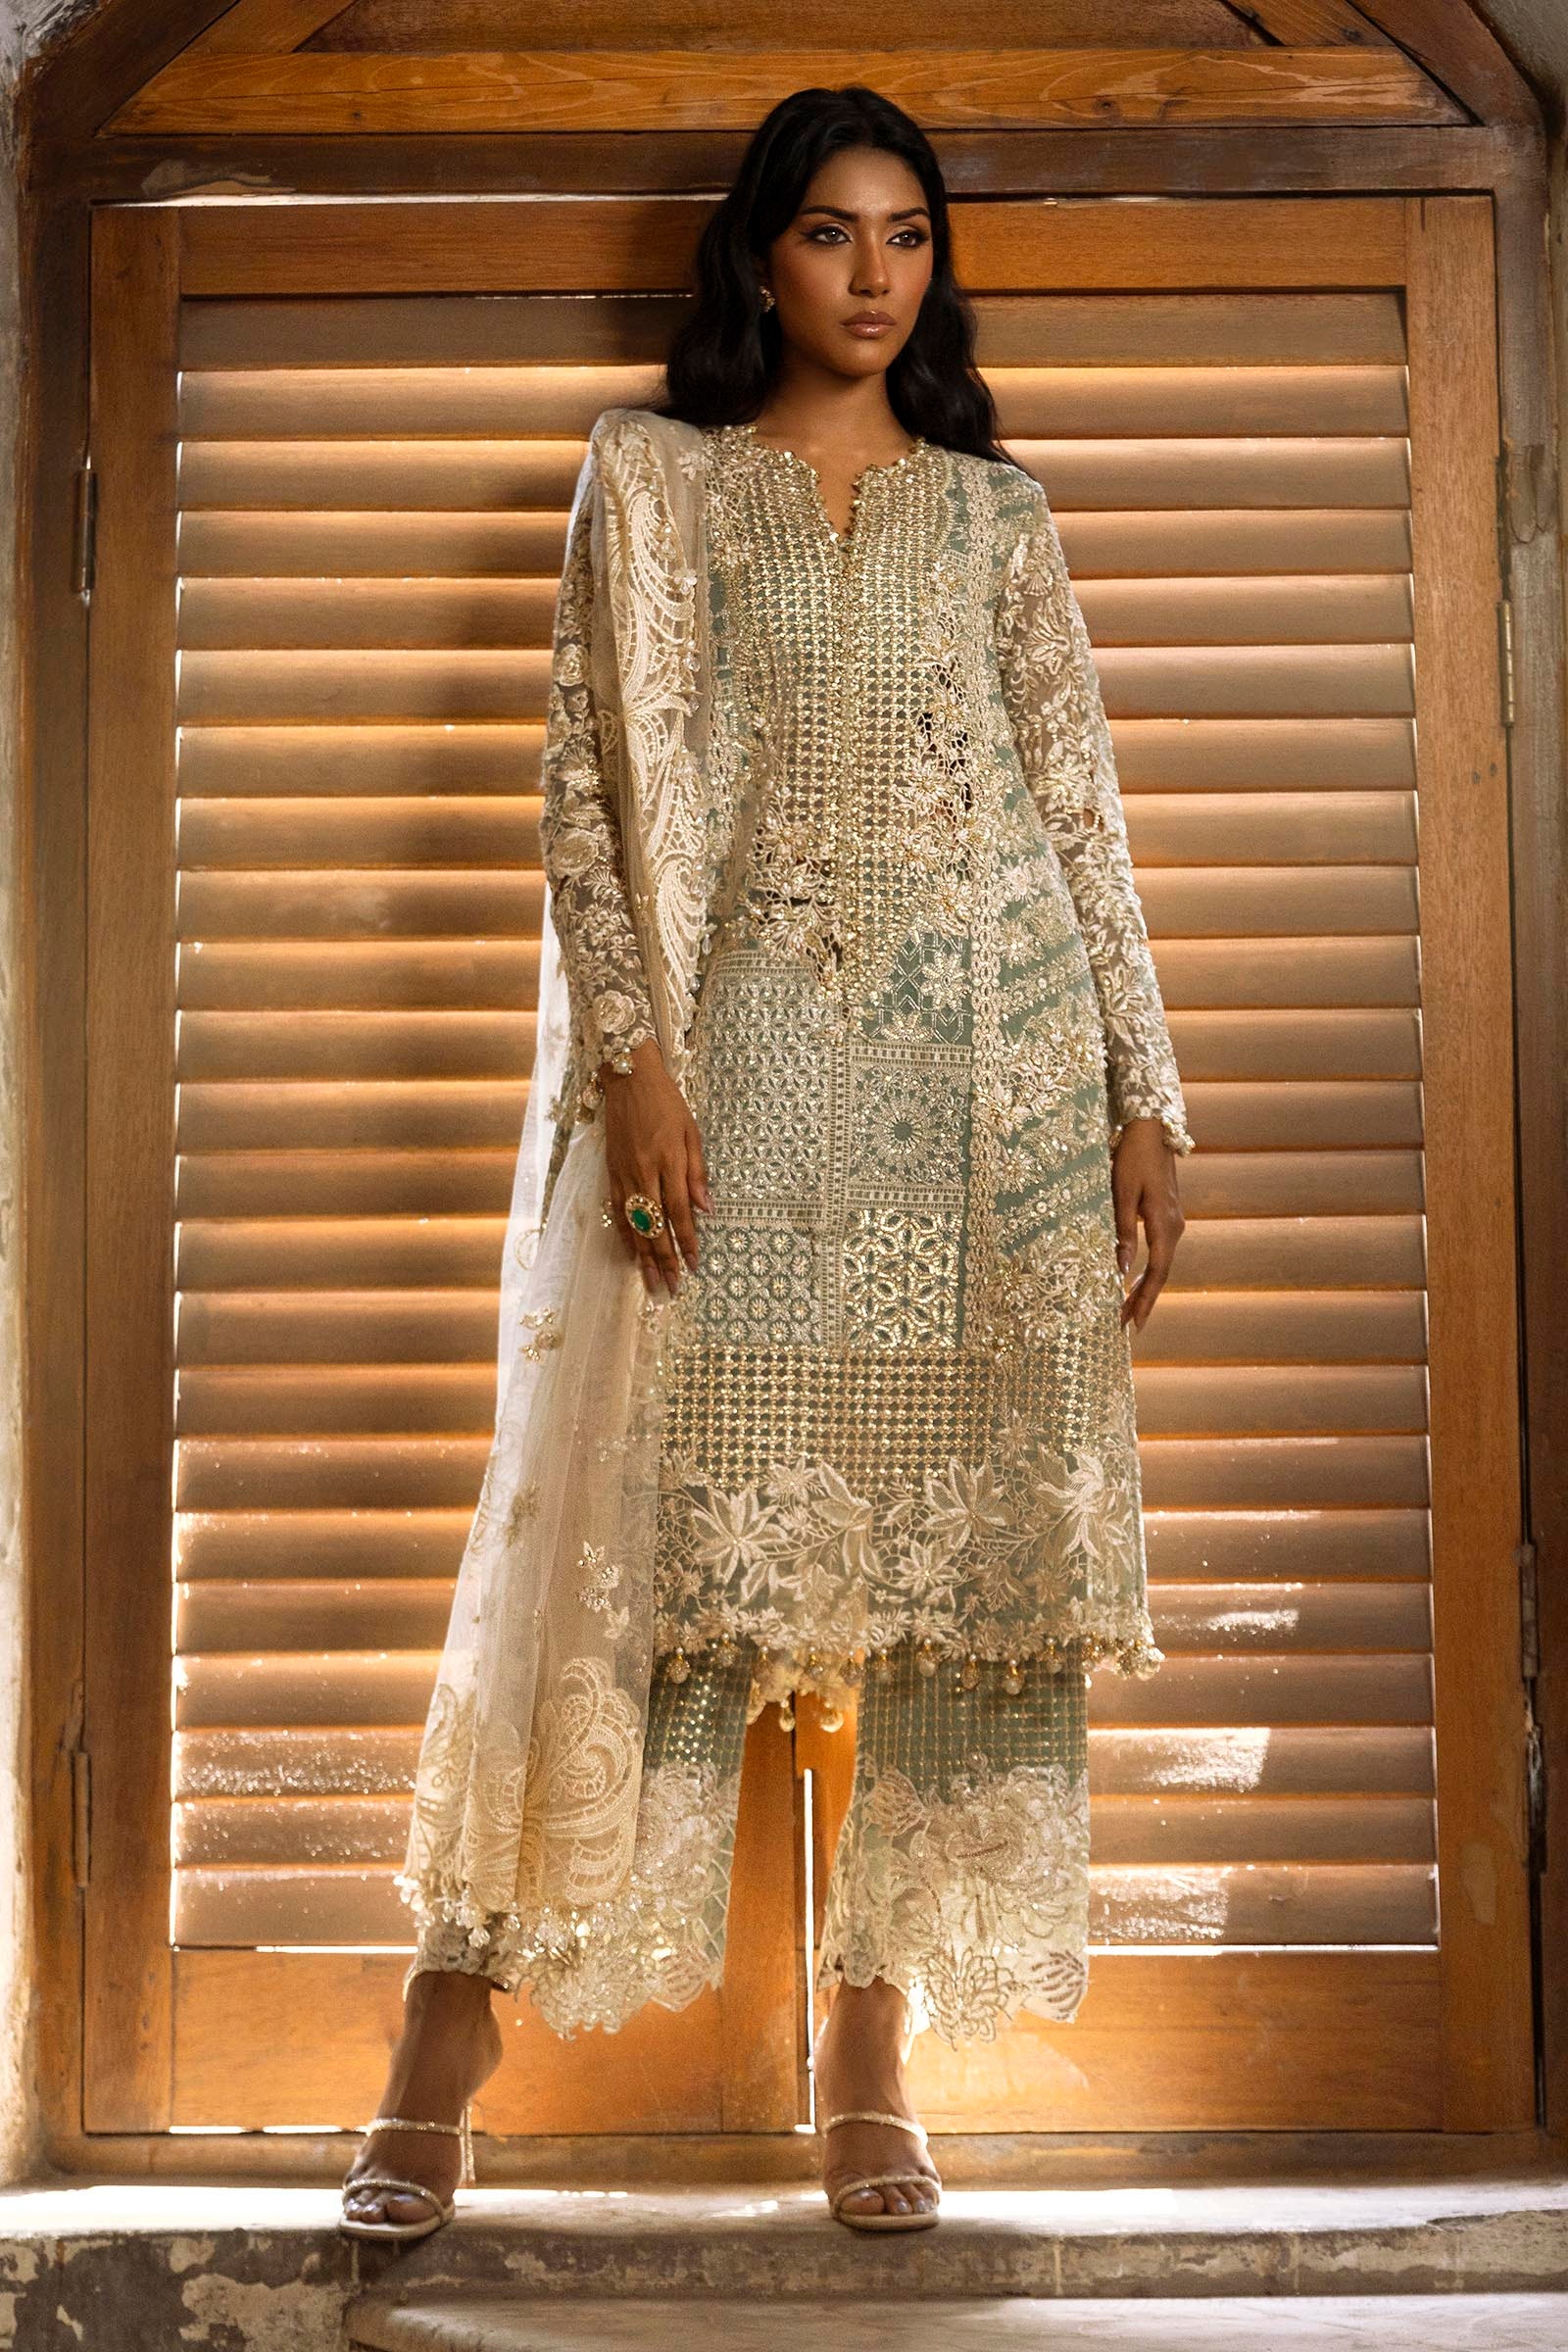
cream embroidered net salwar suit